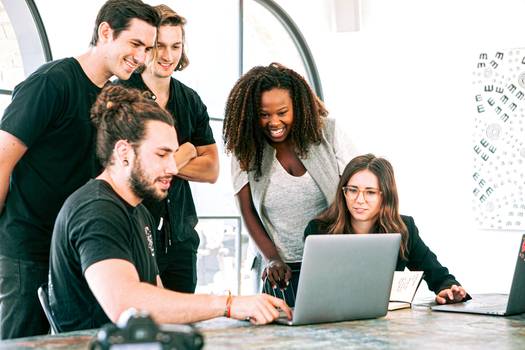
Label: No Watermark